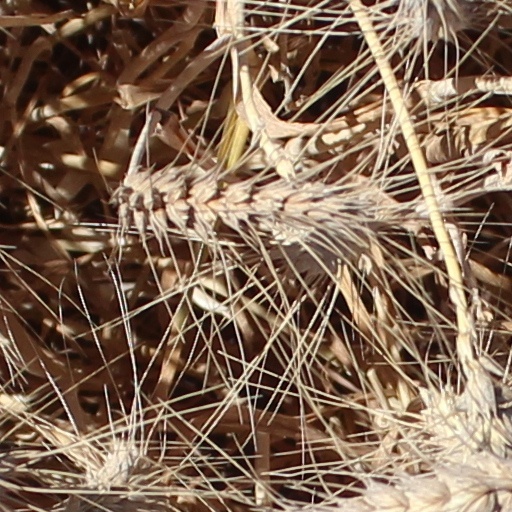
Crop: wheat